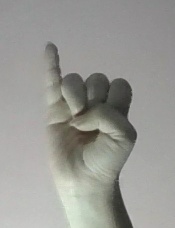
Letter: meem